Jewellery Quarter

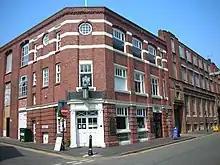
The Royal Birmingham Society of Artists gallery on St Pauls. The wall plaques are by William Bloye.

The Jewellery Quarter's output surpassed that of the jewellery trade in nearby Derby and the products manufactured in the Quarter also improved in quality.